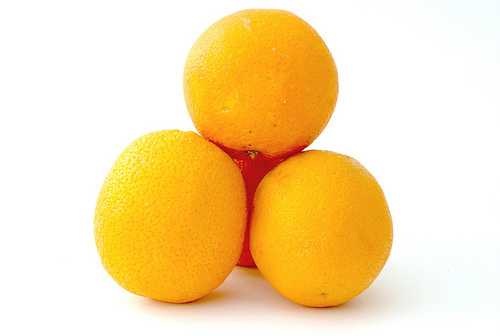
Label: Orange